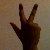
The image shows a hand gesture representing the number 3 in Indian Sign Language.